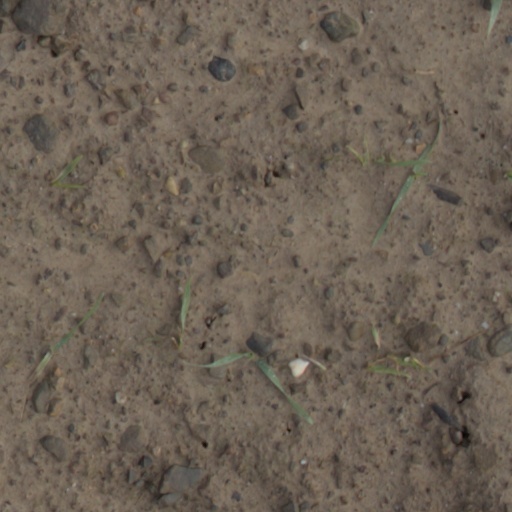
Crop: wheat